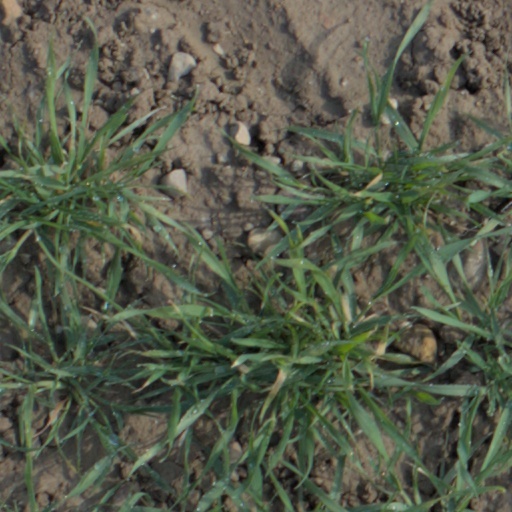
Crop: wheat